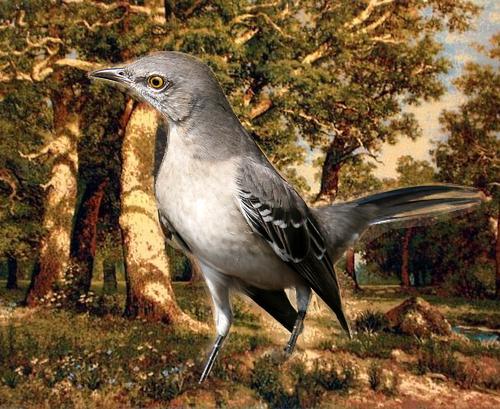
Bird species: Mockingbird
Bird type: landbird
Background: land